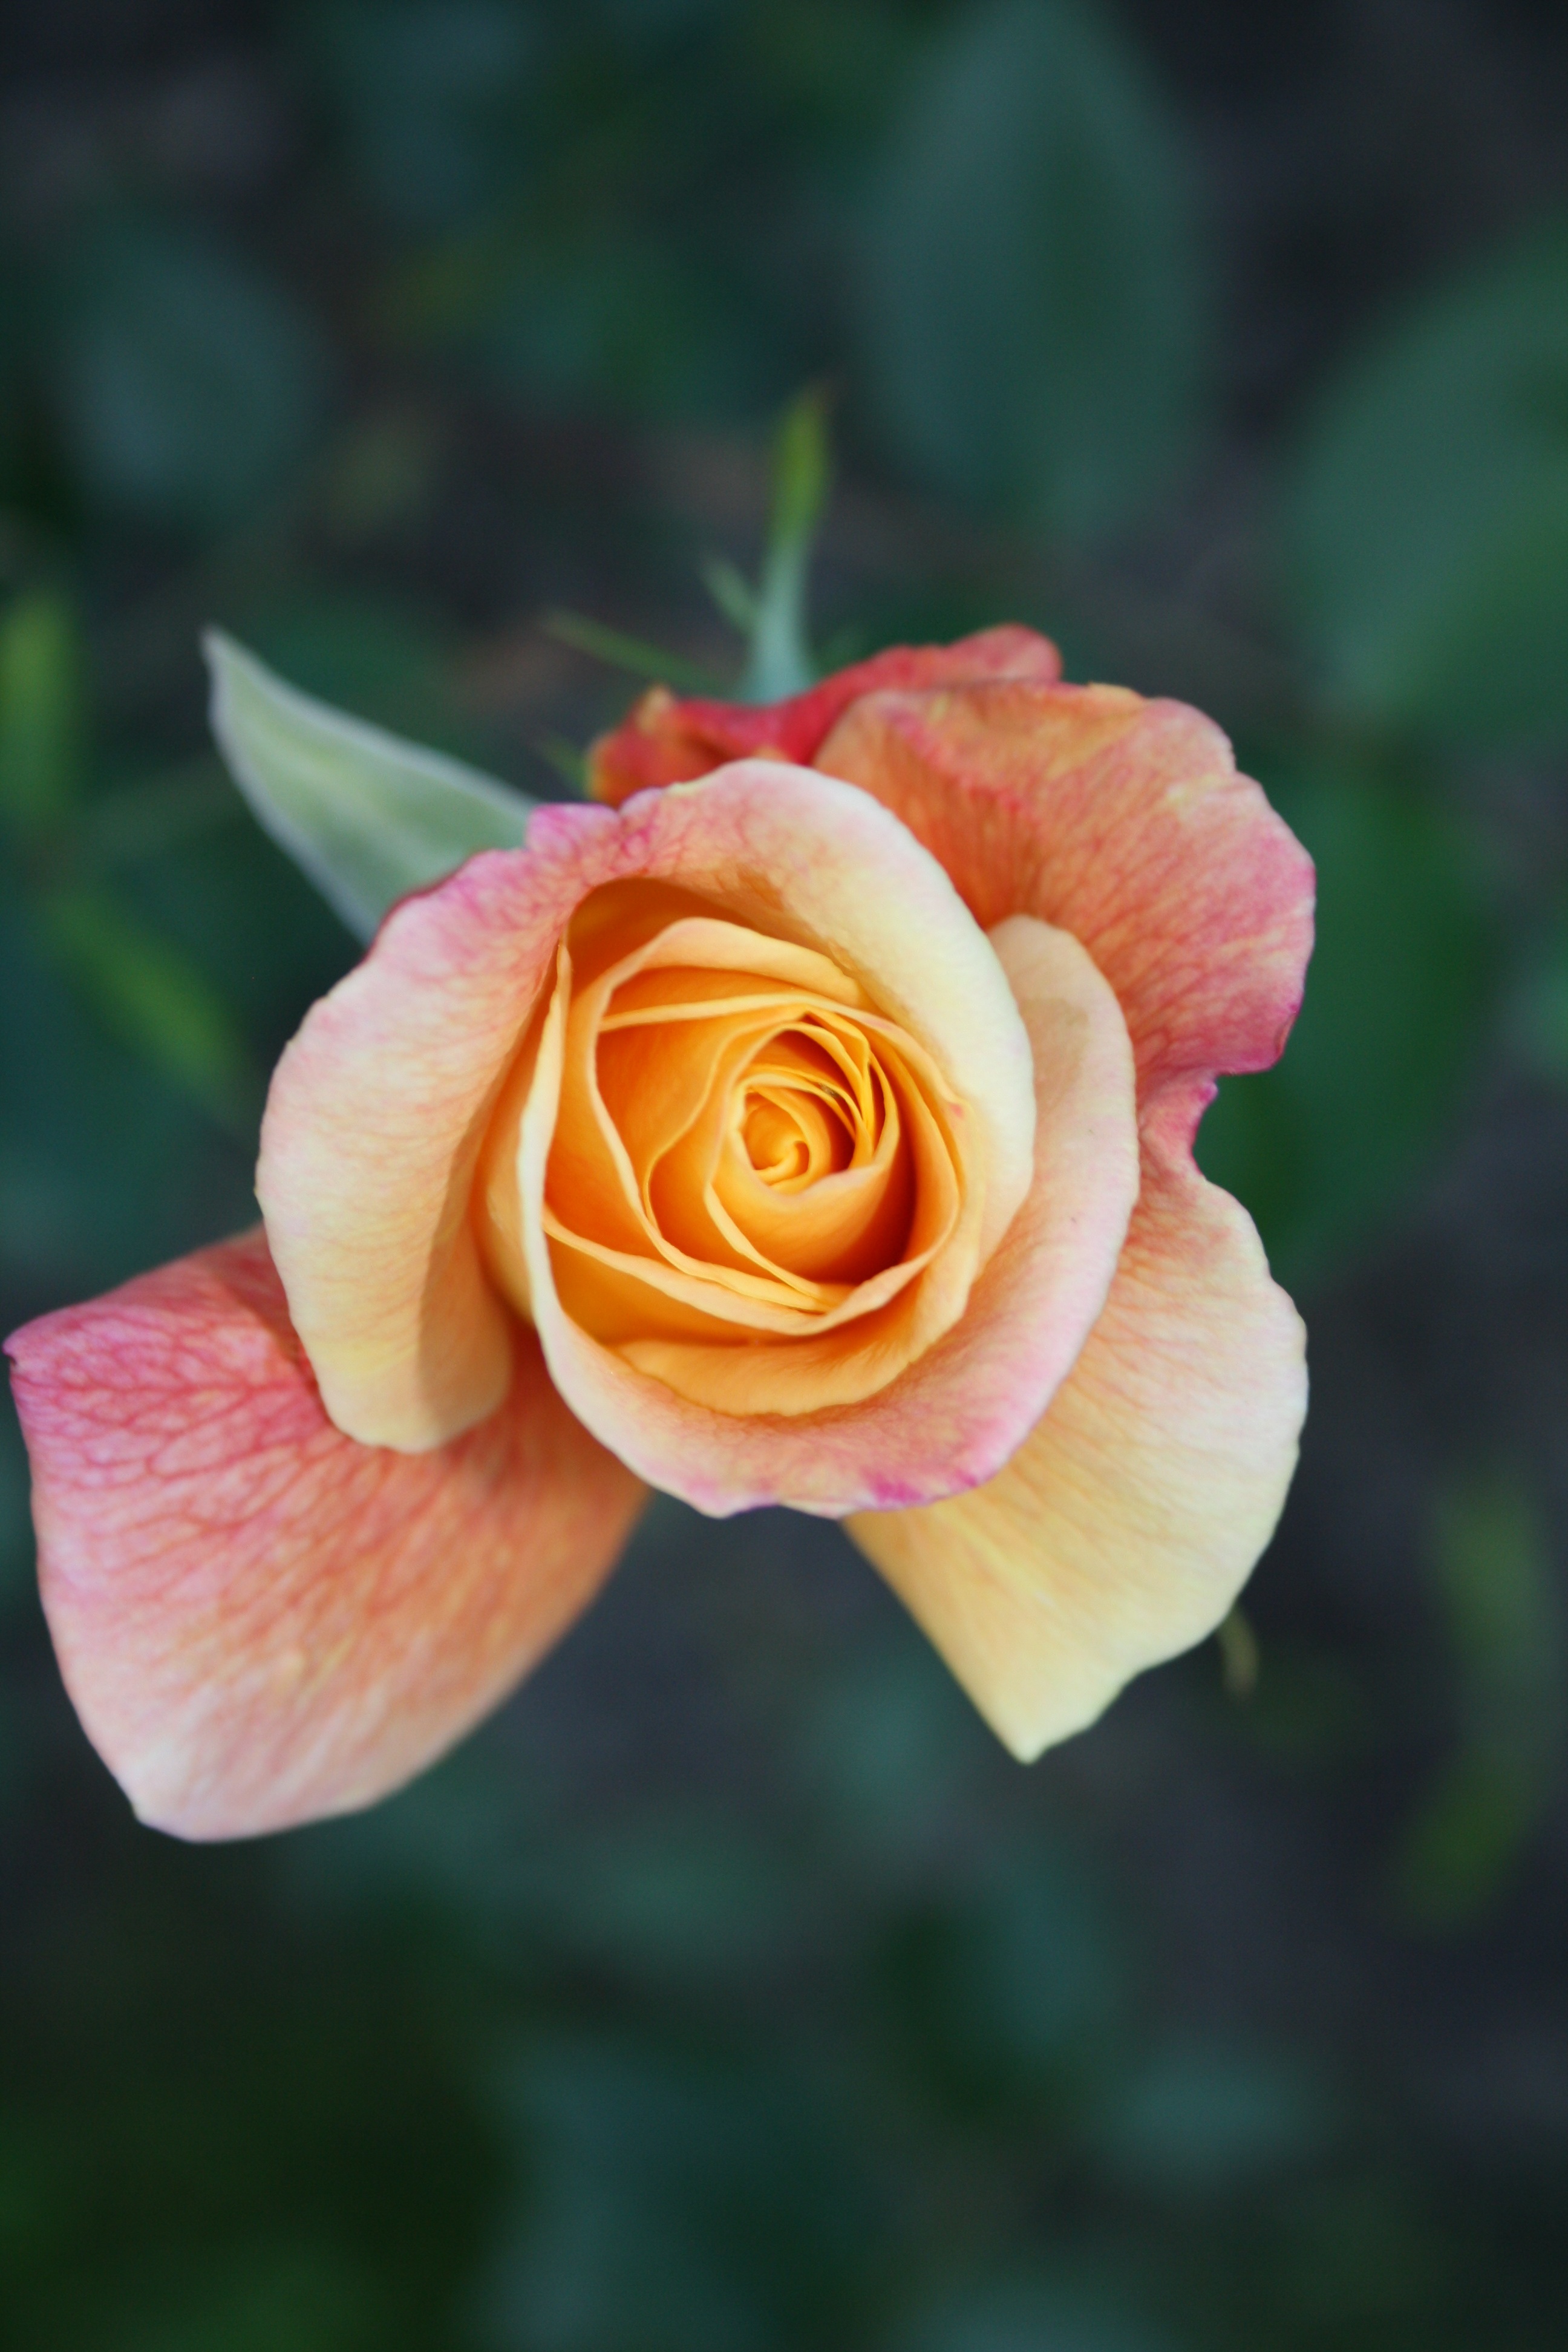
nature, plant, photography, flower, petal, bloom, idyllic, love, rose, spring, green, red, color, macro, romance, romantic, botany, colorful, yellow, garden, pink, close, flora, red rose, flowers, close up, farbenpracht, farbenspiel, leaves, happiness, bright, beauty, beautiful, bud, mood, flower garden, floribunda, fragrance, rose bloom, macro photography, blossomed, bl tenmeer, rose blooms, multi coloured, flowering plant, garden roses, rose family, bright colours, plant stem, land plant, rose order